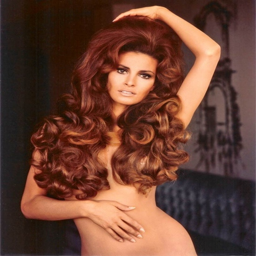
actor with really big hair back in the 1970s